Asphalt 3: Street Rules

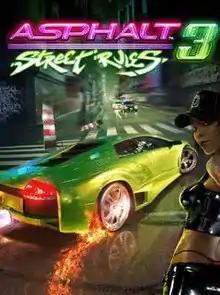
Cover art featuring a Lamborghini Murciélago

Asphalt 3: Street Rules is a racing video game developed by Gameloft Shanghai and the third major game of the "Asphalt" series following "". It was released in 2006 on Java-based mobile phones, followed by a 3D version in 2007 on other mobile phones and was also released in 2008 for Nokia's N-Gage 2.0 platform and in 2009 for Android. It was notably the first mobile game to be played at the World Cyber Games competition.